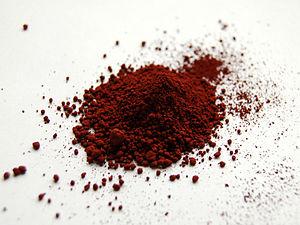
L'oxyde de fer(III), également appelé oxyde ferrique, est le composé chimique de formule Fe₂O₃, dont la forme minérale est l'hématite. C'est un oxyde paramagnétique stable du fer, dont une forme hydratée constitue la rouille. Il est de couleur ocre à rouille sous forme pulvérulente — ce qui donne notamment sa couleur à la planète Mars — mais grise à noire sous forme cristallisée. Il est l'un des trois oxydes principaux du fer, les deux autres étant l'oxyde de fer(II) FeO, plutôt rare, et l'oxyde de fer(II, III) Fe₃O₄.
La Cloud Gate est une sculpture urbaine de l'artiste britannique Anish Kapoor située dans le Millennium Park, dans le secteur communautaire du Loop à Chicago. Pièce centrale de l'AT&T Plaza, elle est entourée au nord par le Park Grill et le Wrigley Square, à l'est par la Chase Promenade, à l'ouest par le McCormick Tribune Plaza, et au sud par la Crown Fountain.
Un oxyde de fer est un composé chimique résultant de la combinaison d'oxygène et de fer.
Les couleurs de Mars sont des oxydes de fer synthétiques, utilisés en tant que pigments pour la confection de couleurs à peindre.
La controverse des poussières à Limoilou concerne le port de Québec, la compagnie Arrimage du Saint-Laurent et des citoyens de Québec qui considèrent que la qualité de leur environnement, et éventuellement celle de leur santé, est dégradée les poussières issues du transbordement de minerai qui se fait au port. L'élément déclencheur est l'observation, en octobre 2012, de poussière rouge recouvrant une partie le quartier du Vieux-Limoilou. Arrimage du Saint-Laurent, une compagnie locataire des terrains du port, reconnait sa responsabilité pour cet épisode de poussière. Après avoir documenté d'autres épisodes, des citoyens ont intenté deux recours collectifs contre le port de Québec et Arrimage du Saint-Laurent. En 2016, les deux parties étaient toujours devant la cour.
Un oxyde est un composé de l'oxygène avec un élément moins électronégatif que lui, c'est-à-dire tous sauf le fluor et lui-même. Le terme « oxyde » désigne également l'ion oxyde O²⁻.